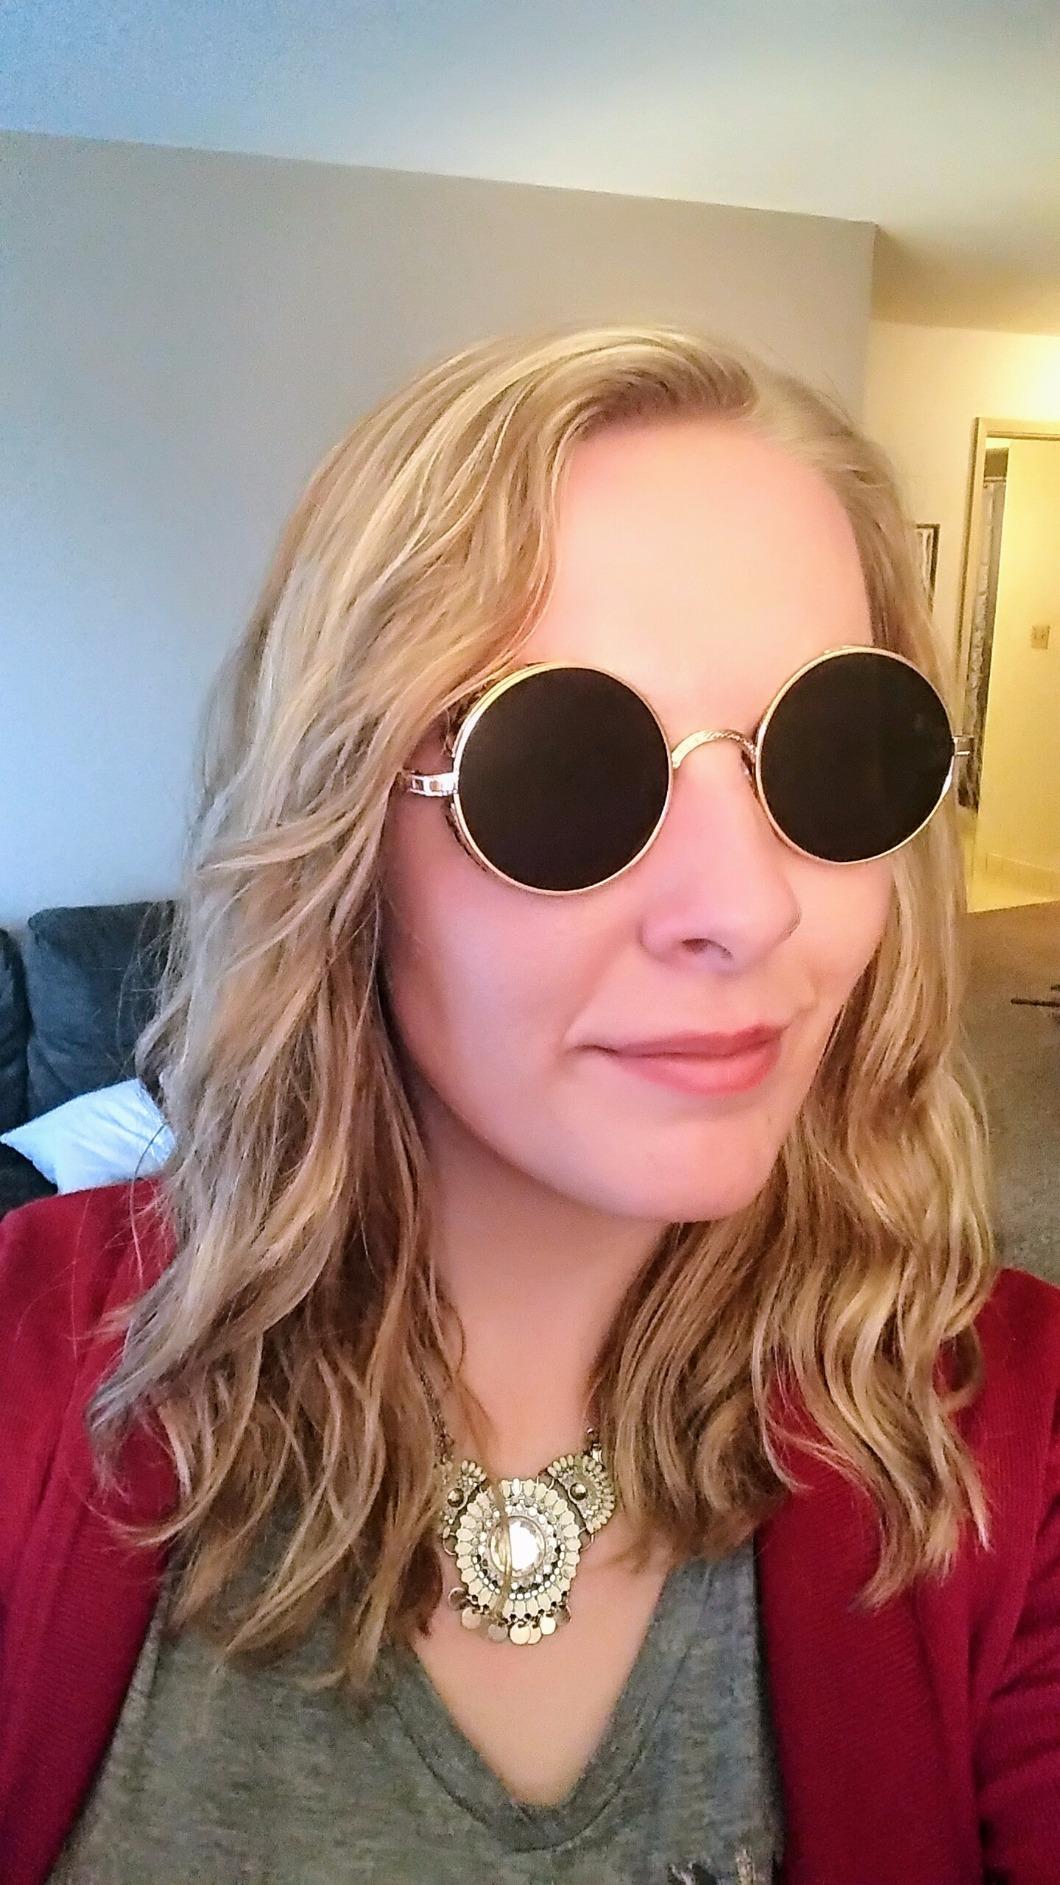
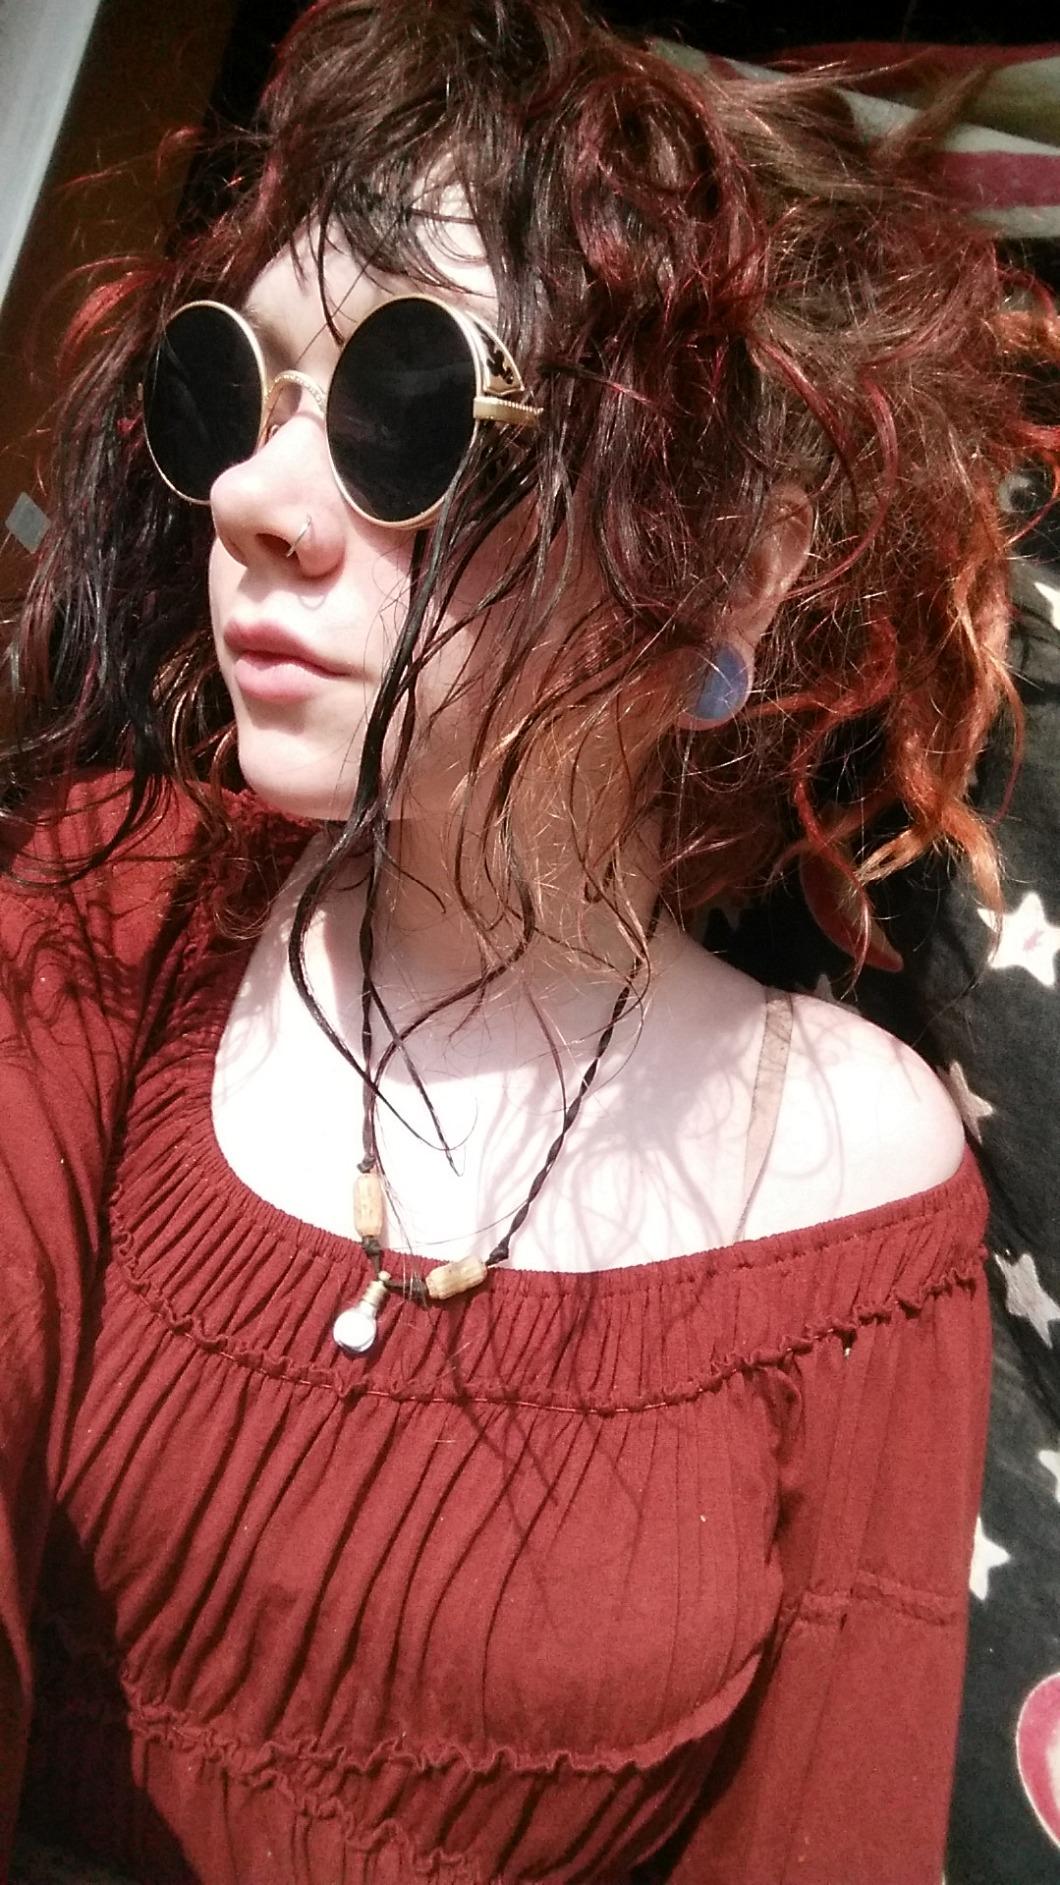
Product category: accessories_sunglasses
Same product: yes